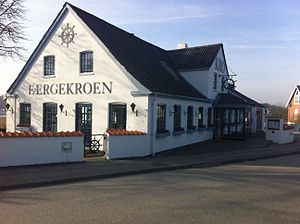
Hadsund Syd
Færgekroen på Hadsund Syd
Hadsund Syd er et byområde eller en soveby få hundrede meter syd for Hadsund på Mariager Fjords sydlige bred med 469 indbyggere. Byen er vokset op ved det gamle færgested ved Mariager Fjord.